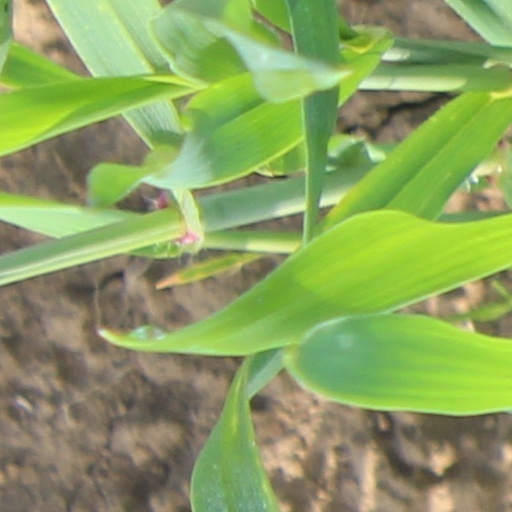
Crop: wheat